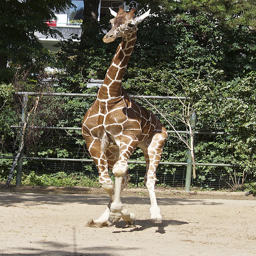
A tall giraffe standing next to a field with green plants.
The giraffe is outside walking around the lot.
A lone giraffe standing in the dirt in front of a fence.
A giraffe standing up with its legs crossed.
A giraffe looking alert inside its zoo pin.